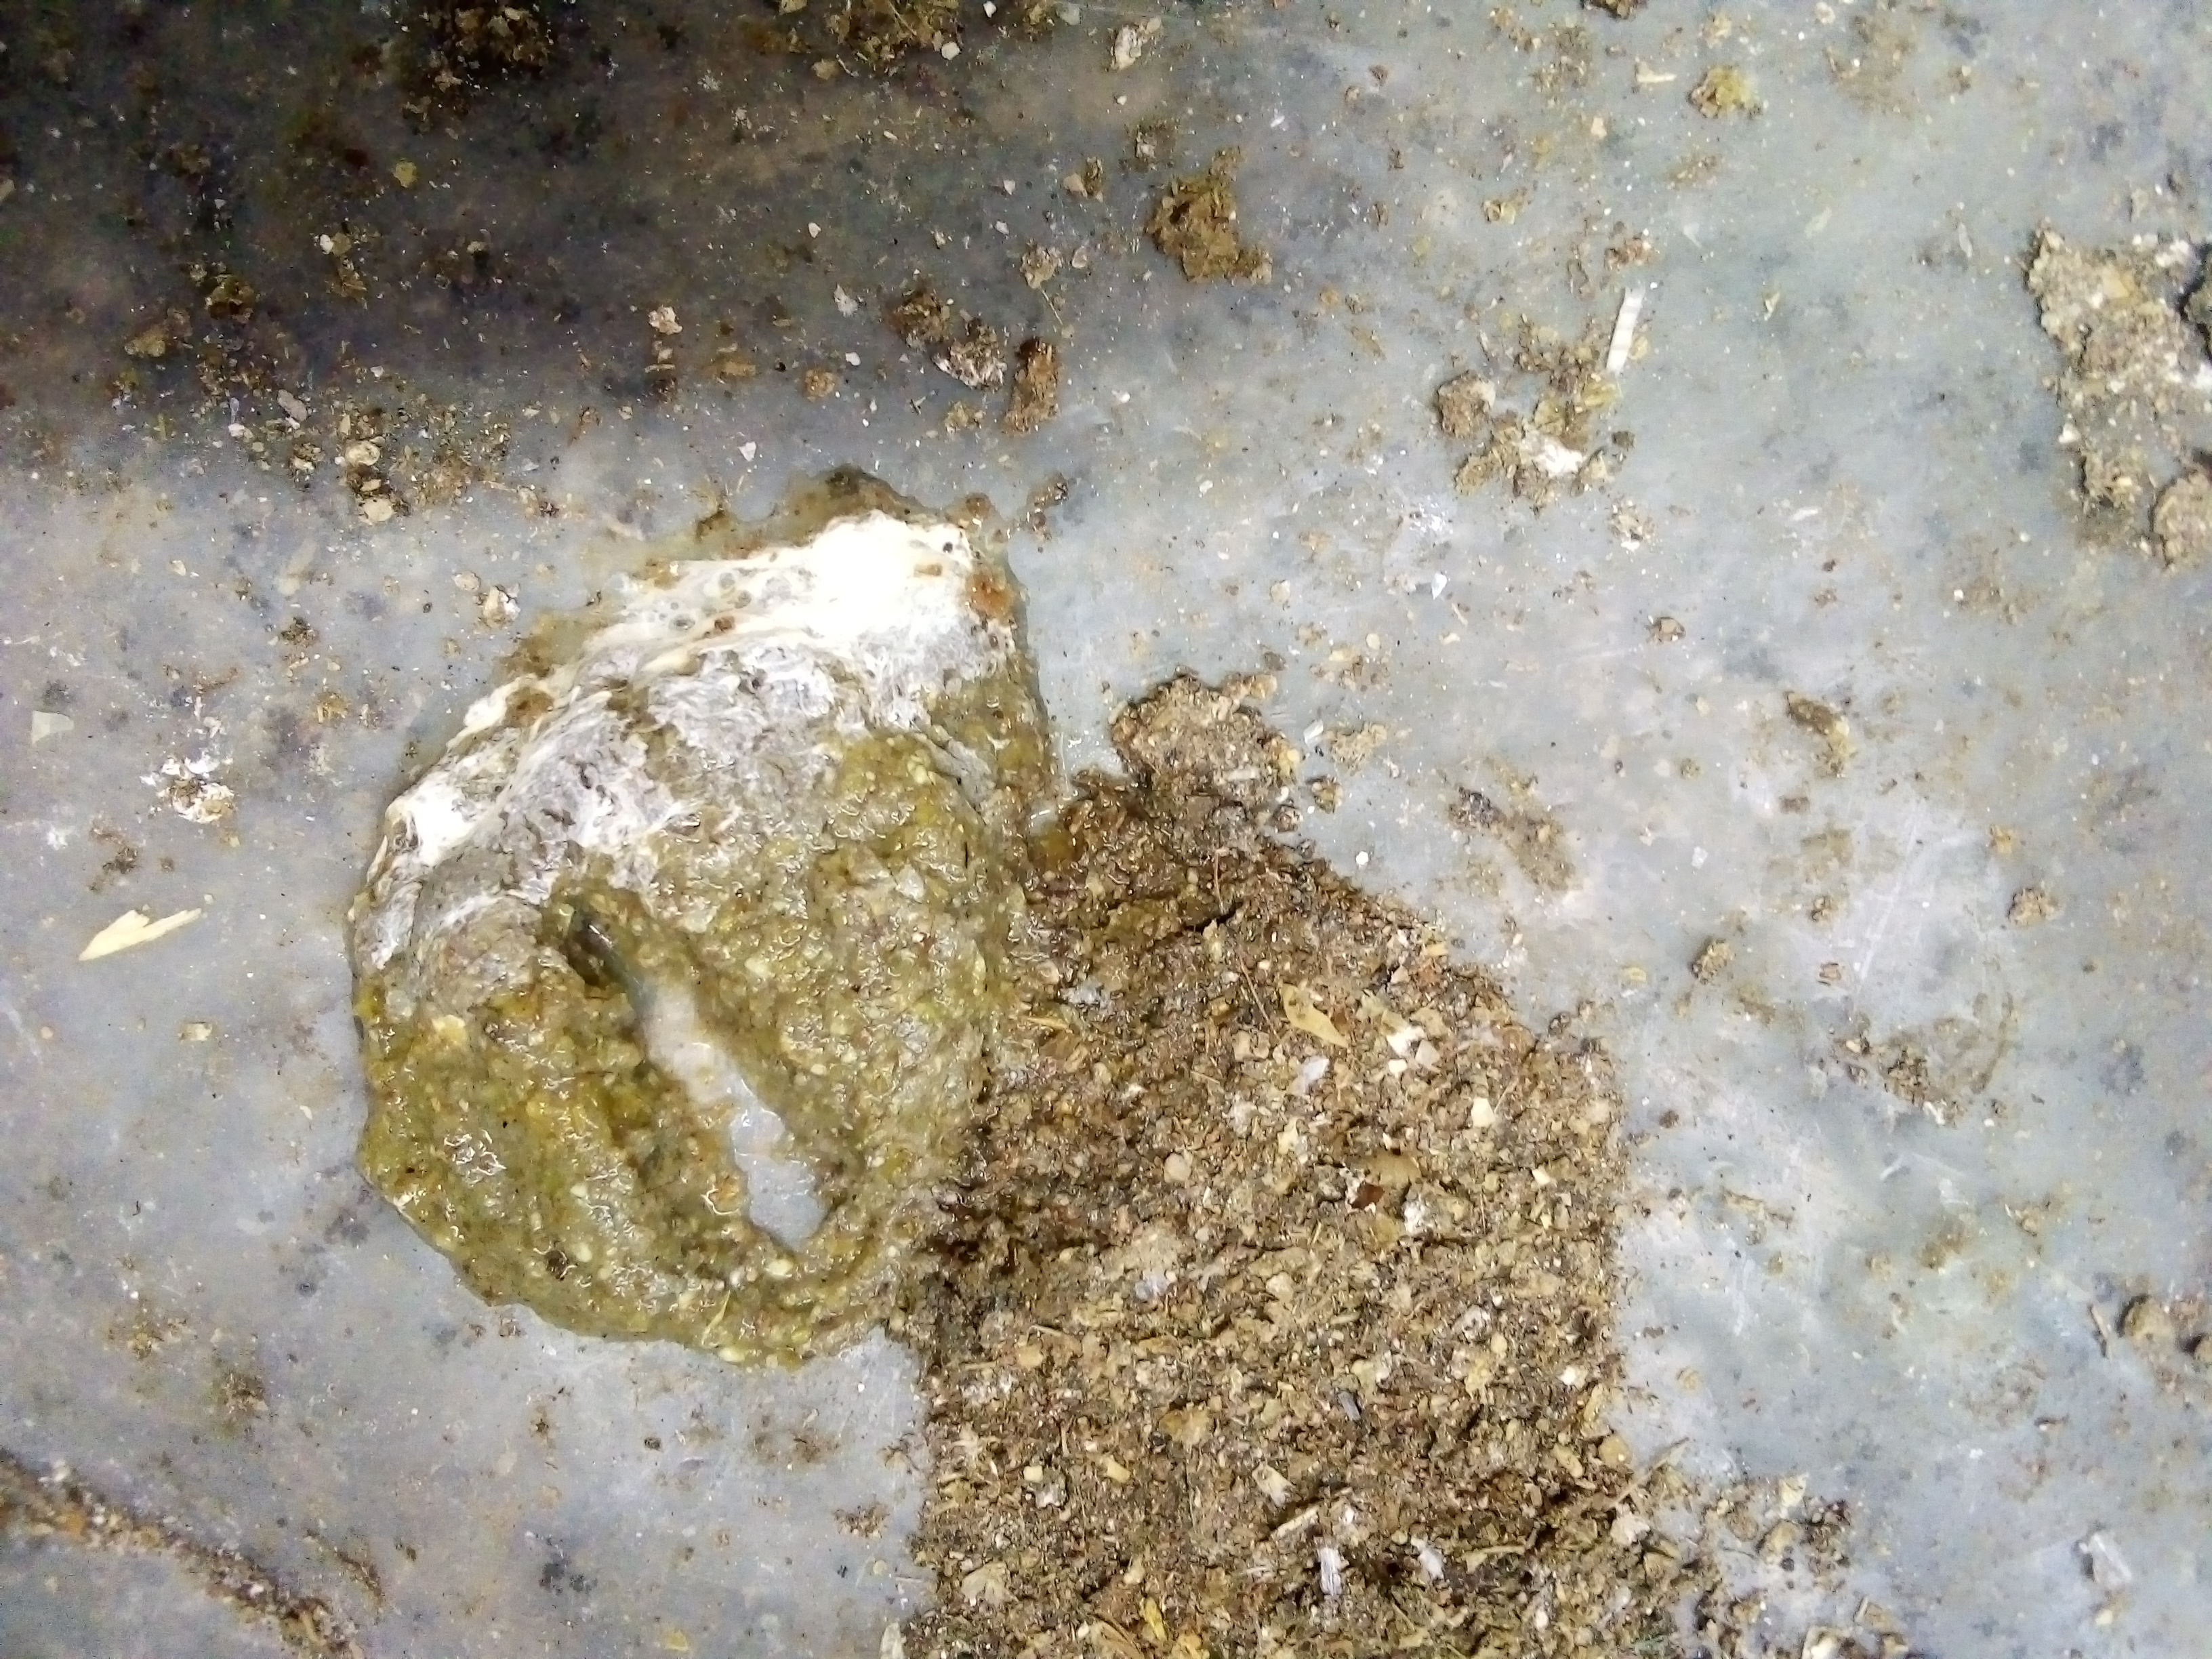
PCR-confirmed diagnosis: Salmonella